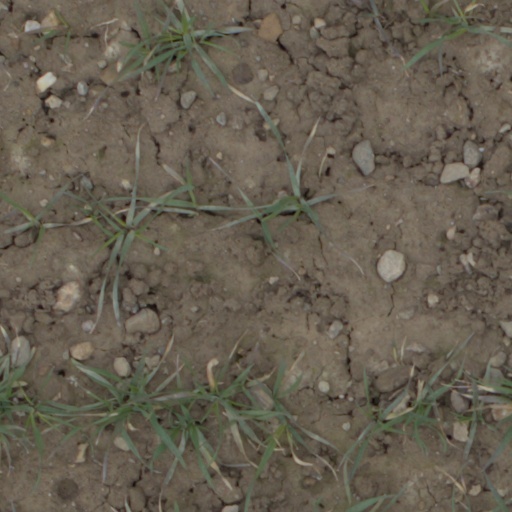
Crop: wheat